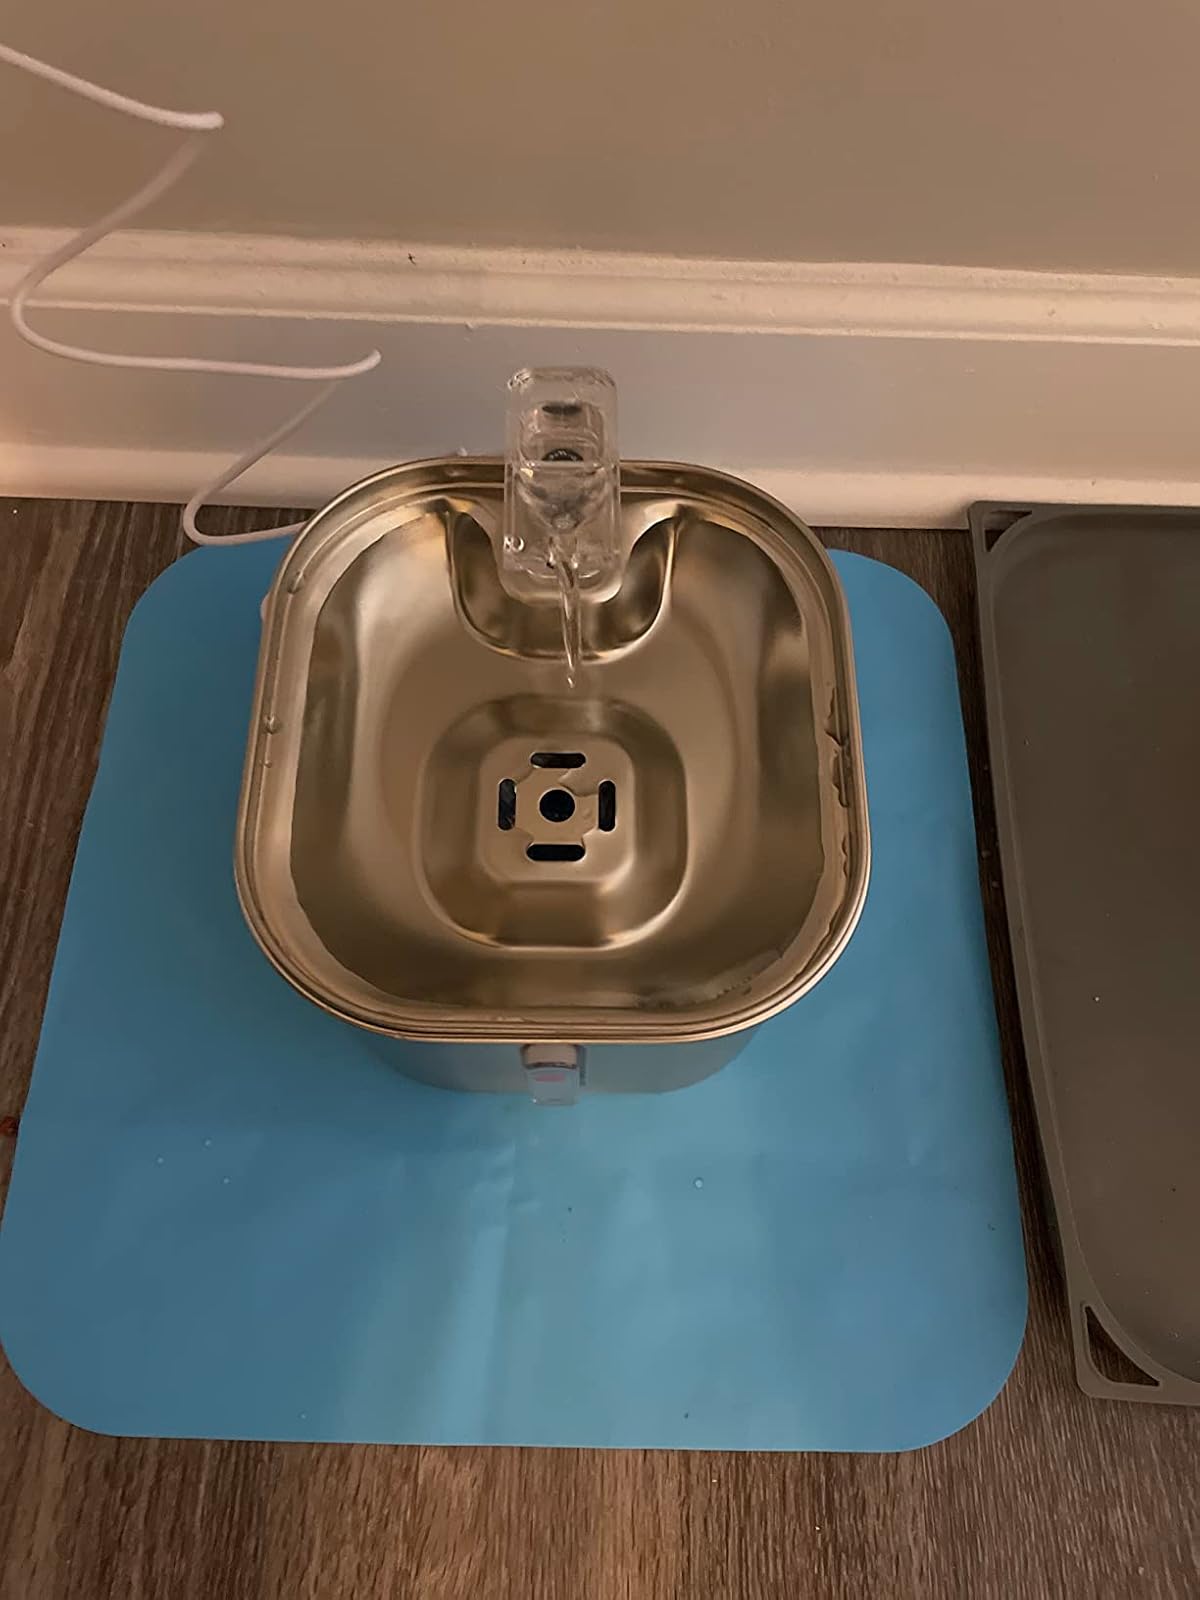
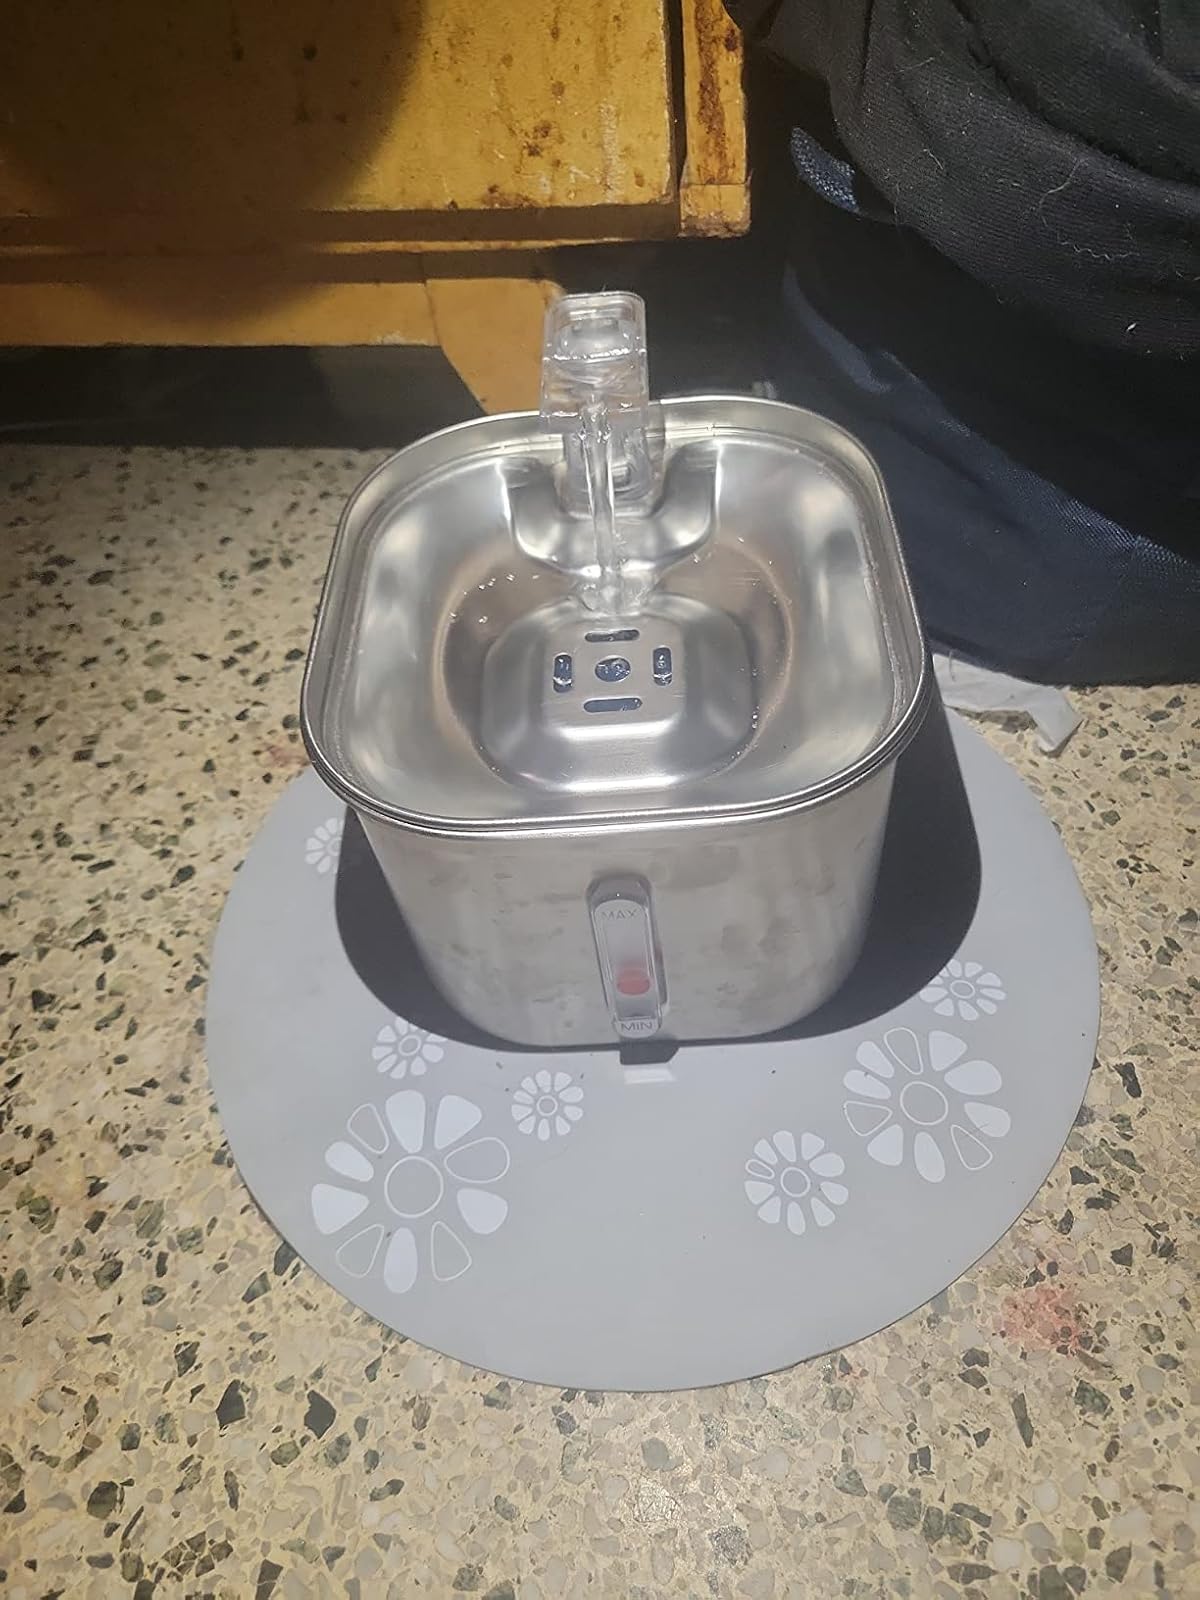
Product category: items_bowl
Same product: yes